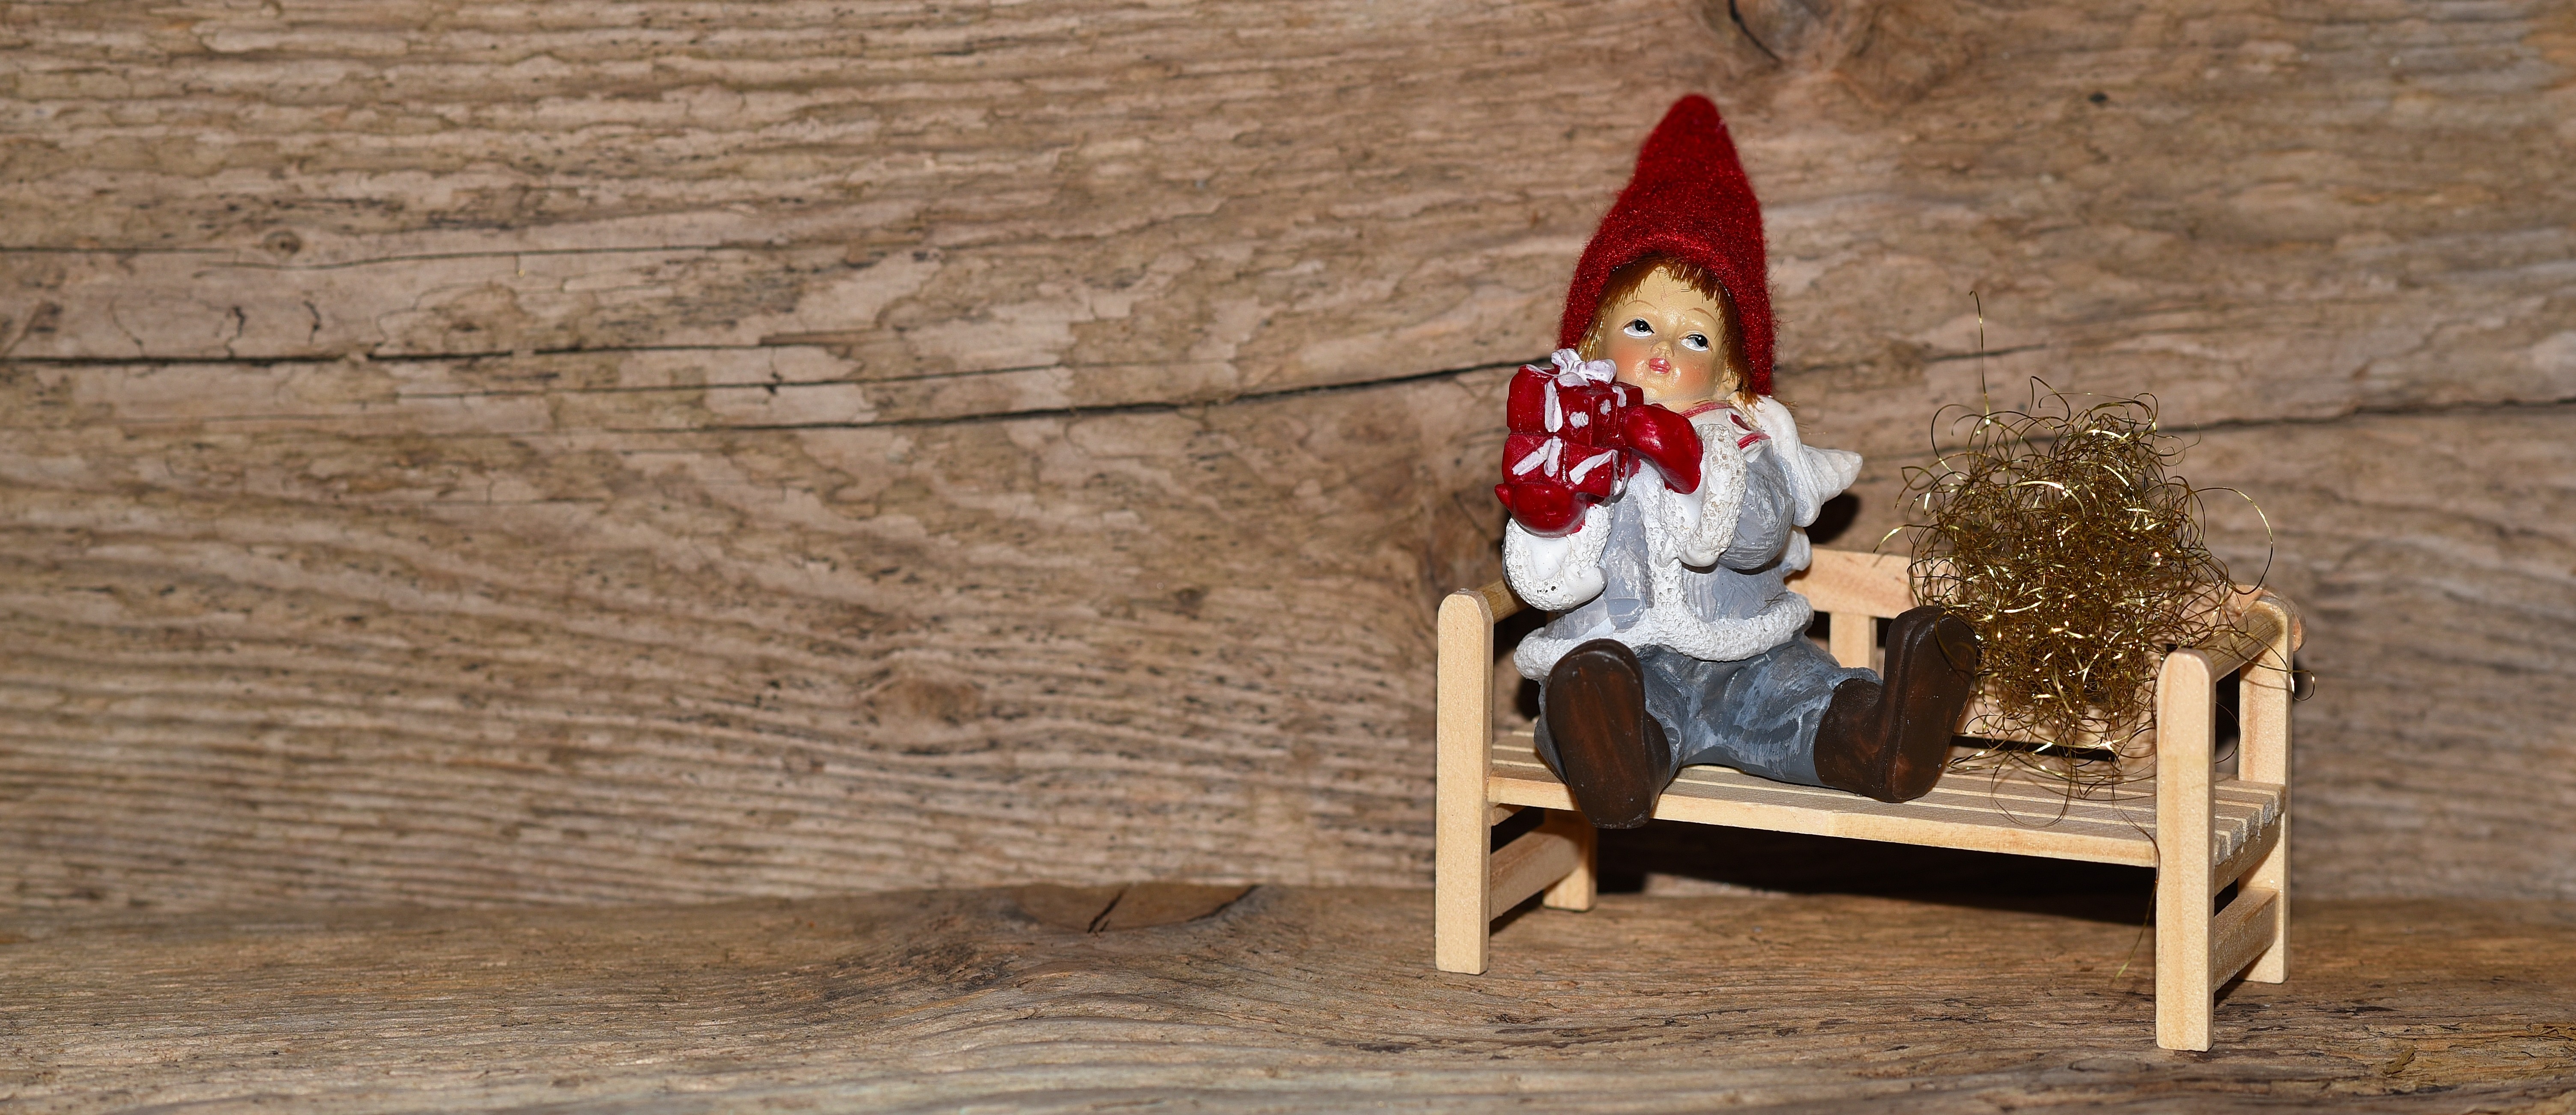
wood, deco, wooden bench, background, figure, wichtel figure